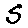
Label: 5